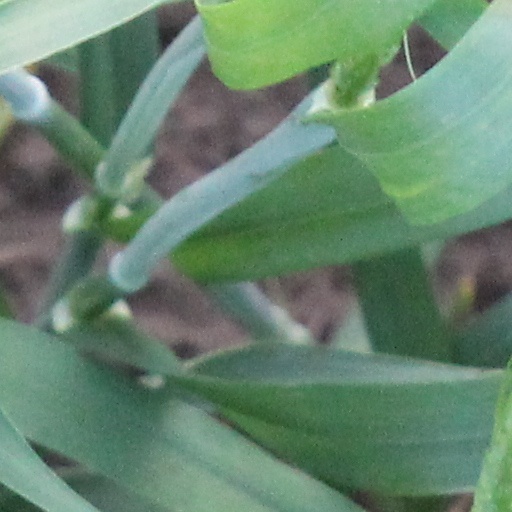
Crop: wheat